Irrigation in Australia

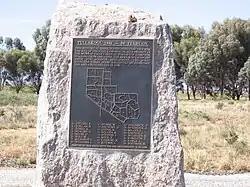
Memorial marking the site of the first commercial rice crop in the Murray valley at Tullakool, New South Wales

A major drought in Victoria from 1877 to 1884 prompted Alfred Deakin, then a minister in the State Government and chairman of a Royal Commission on water supply to visit the irrigation areas of California. There, he met the Canadian brothers George and William Chaffey, who had worked on irrigation schemes in California. In 1886, the Chaffey brothers came to Australia and selected a derelict sheep station covering at Mildura as the site for their first irrigation settlement. They signed an agreement with the Victorian government to spend at least A£300,000 on permanent improvements at Mildura in the next twenty years. Also in 1886/87, the Chaffey brothers were invited by John Downer, the Premier of South Australia, to commence a settlement at Renmark, South Australia.